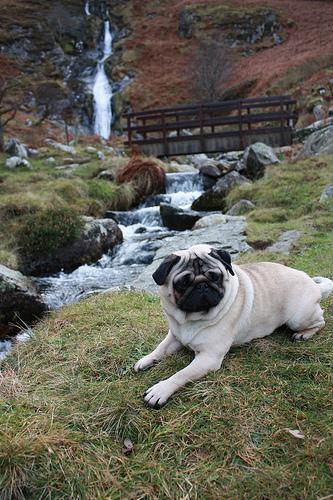
pug